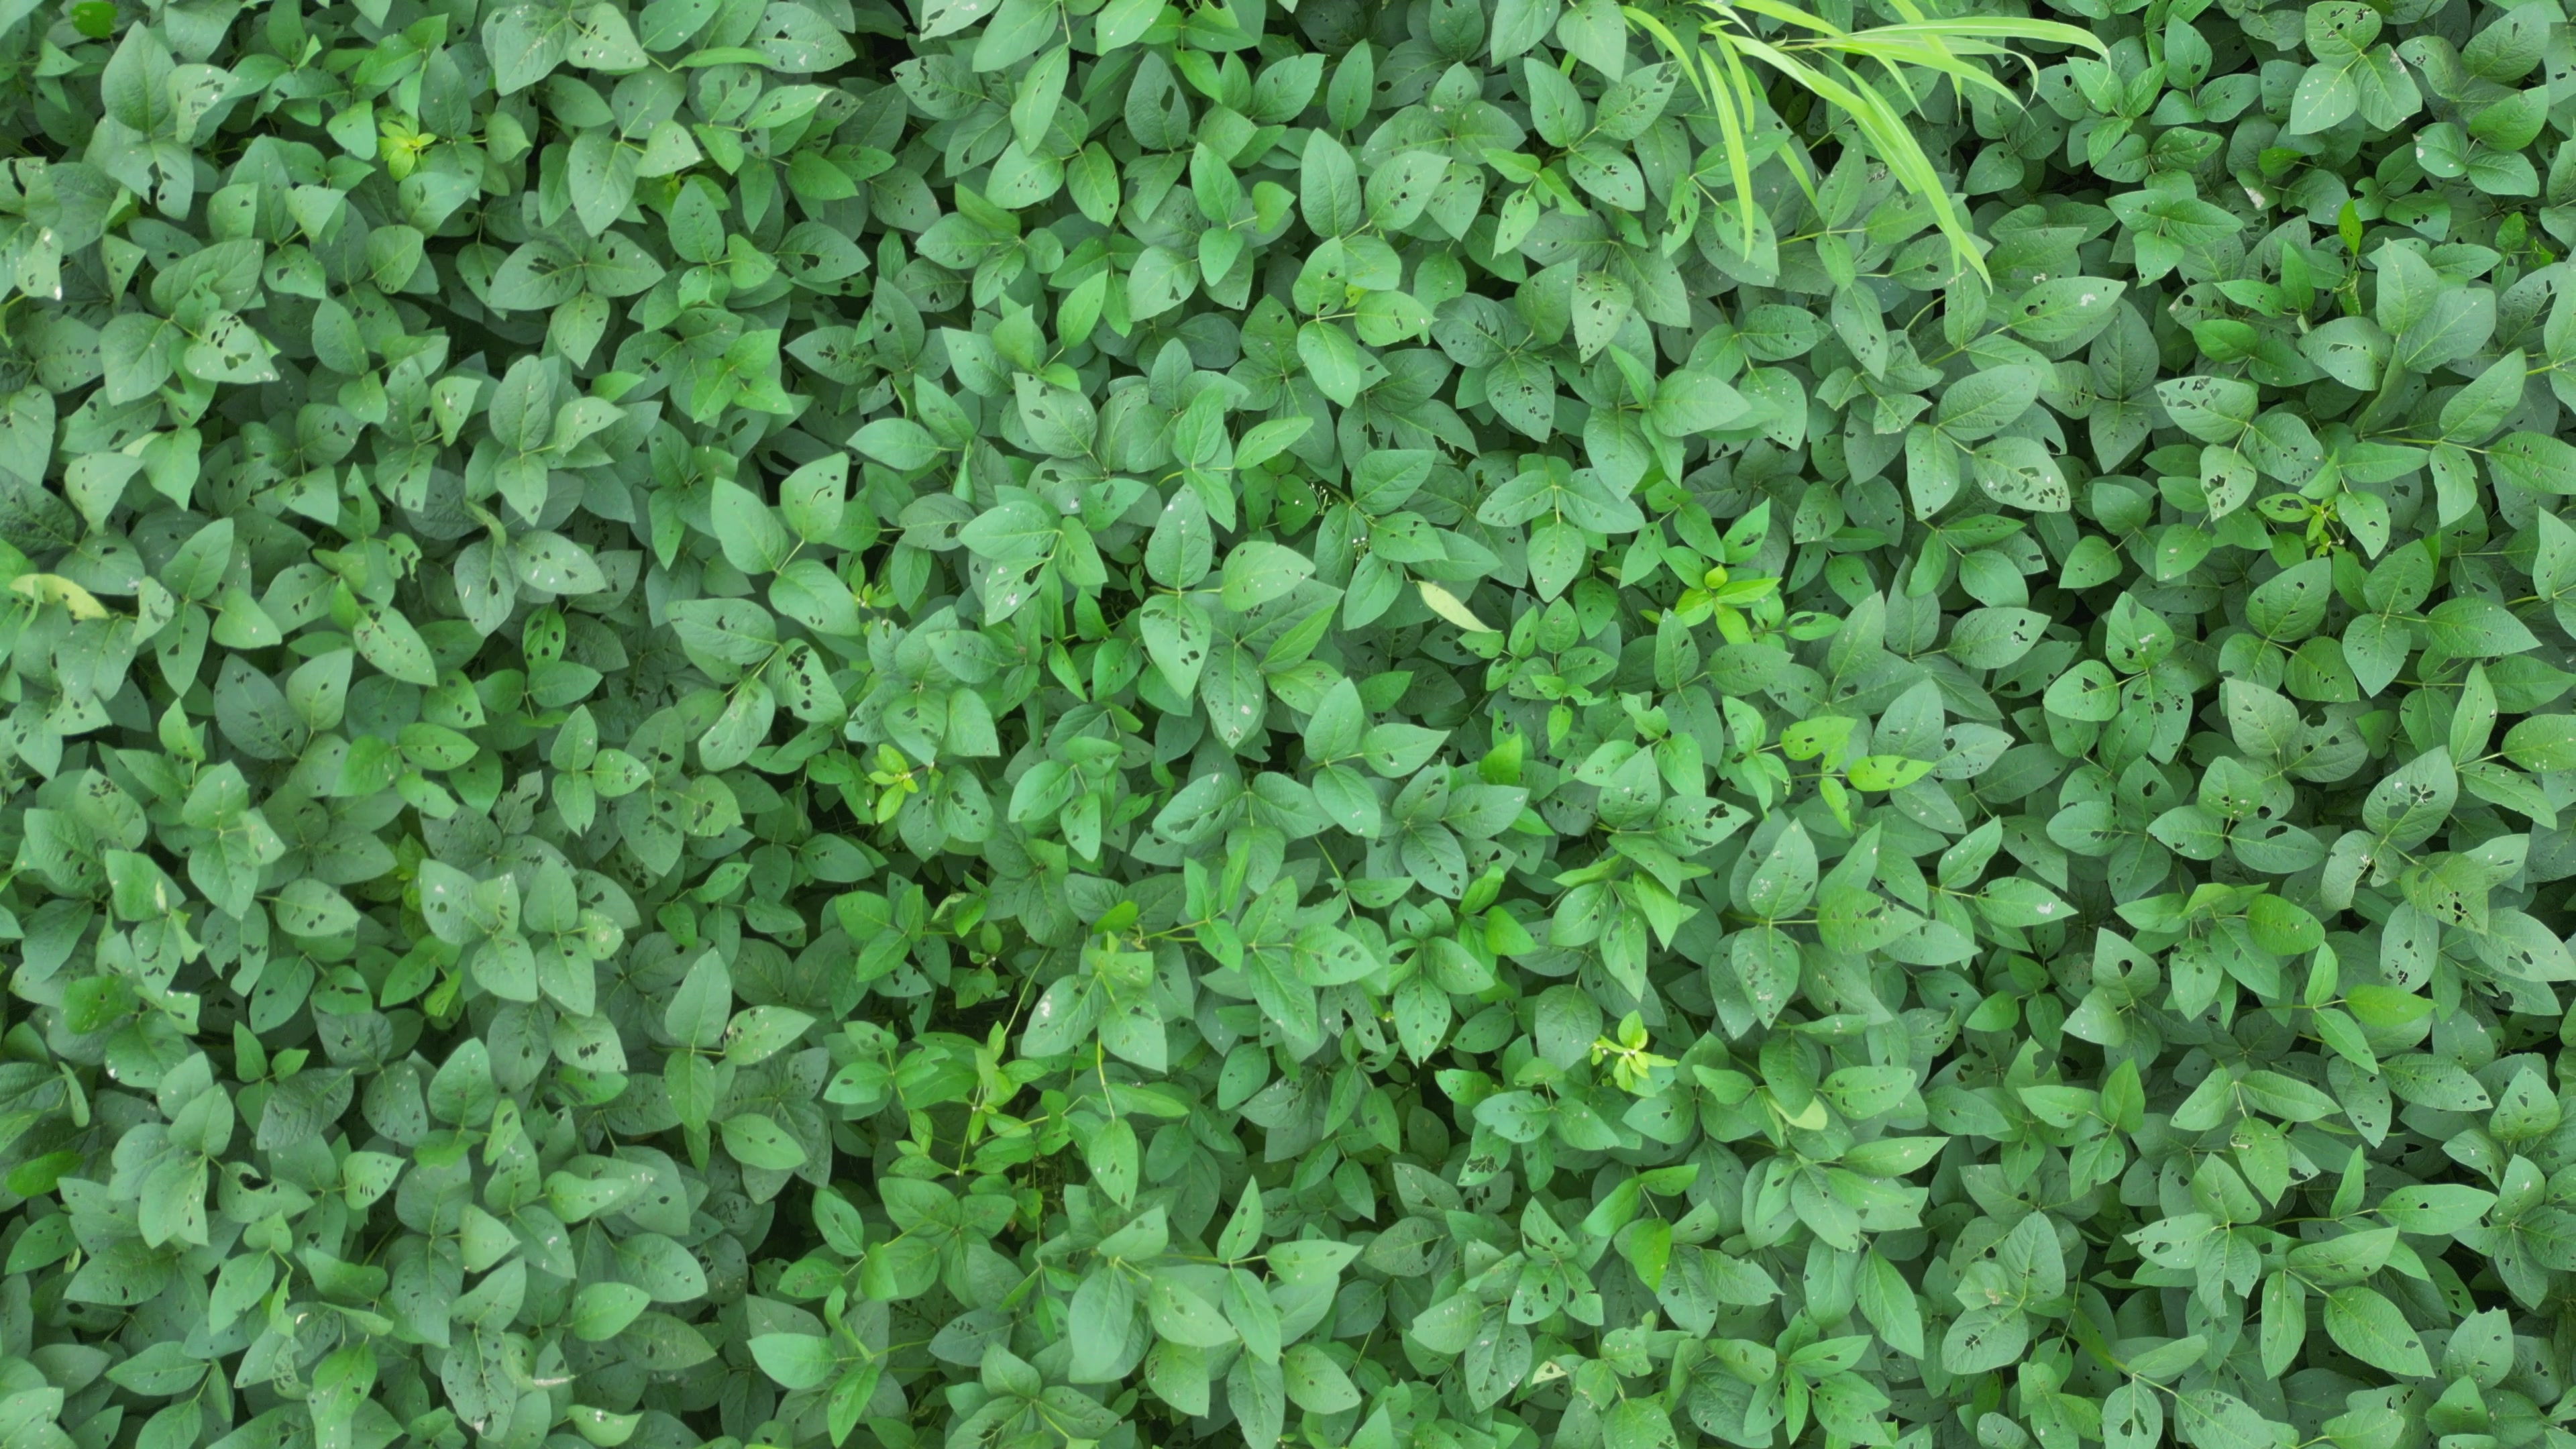
Label: Semilooper_Pest